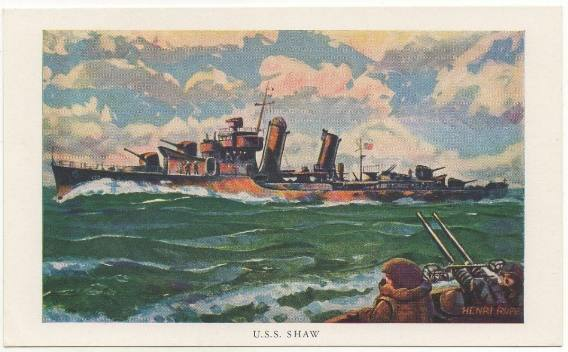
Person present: No